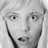
Emotion: surprise